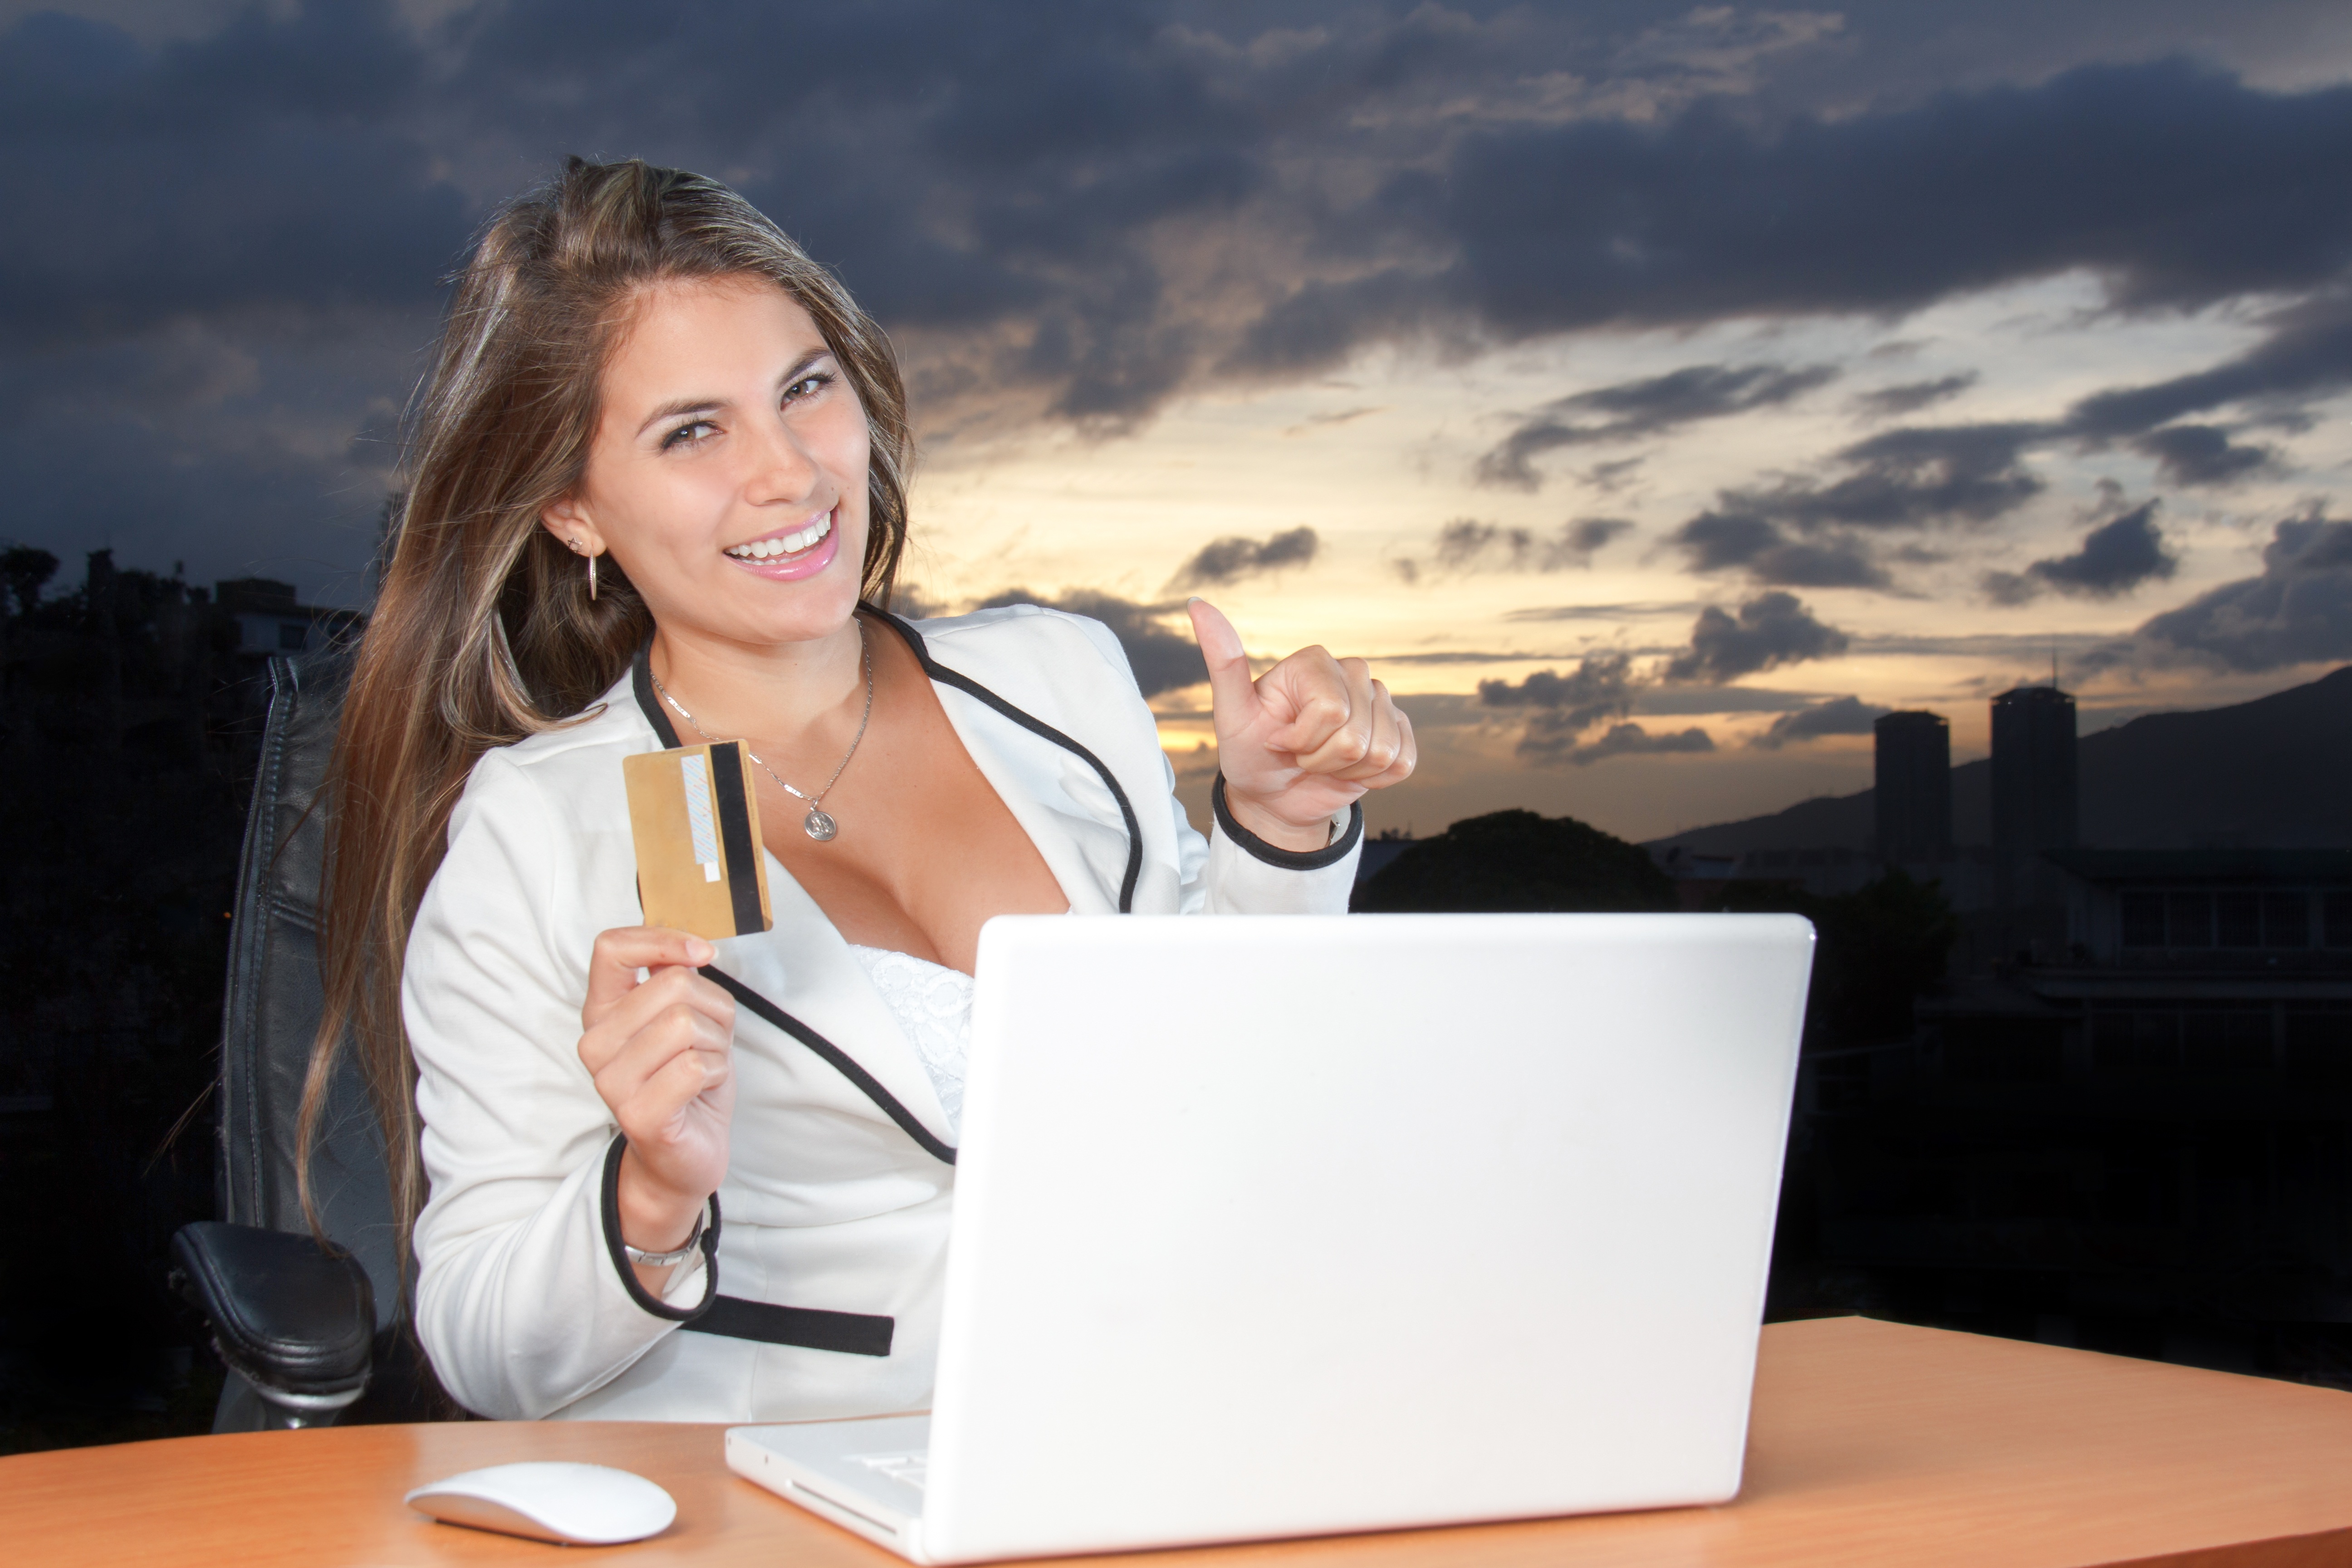
laptop, computer, writing, hand, working, landscape, person, woman, technology, sunset, social, female, internet, portrait, young, corporate, business, shopping, smiling, conversation, social media, card, happy, media, beautiful, banking, credit, teen, network, attractive, buying, payment, smart, online, digital marketing, credit card, using, ecommerce, web design, paying, computer desk, adspublicity, online shopping, bussinesswoman, marketing online